Red Banks, Brown County, Wisconsin

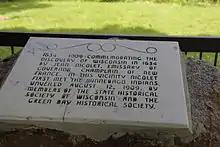
Nicolet plaque near Red Bank

In 1634, Jean Nicolet landed at Red Banks becoming the first European to explore the present state of Wisconsin.